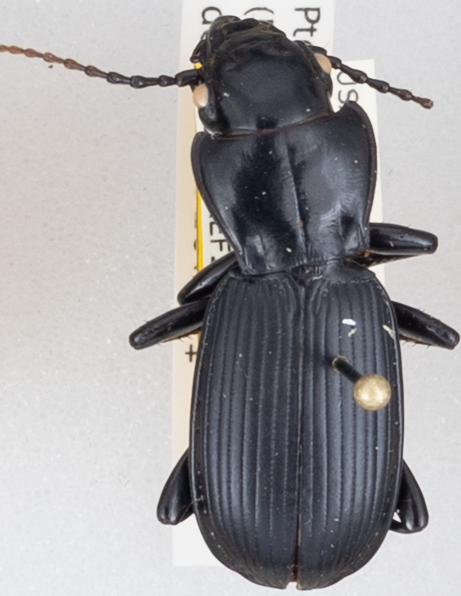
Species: Pterostichus lama
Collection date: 2018-06-05
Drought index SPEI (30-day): -2.09
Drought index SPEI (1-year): -0.432
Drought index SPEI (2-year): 0.71